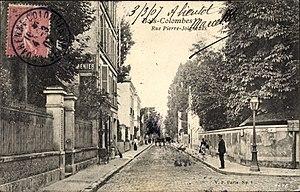
La rue Pierre-Joigneaux à Bois-Colombes, en 1907.
La rue Pierre-Joigneaux est un des axes principaux de Bois-Colombes reliant cette ville à La Garenne-Colombes et à Asnières-sur-Seine.